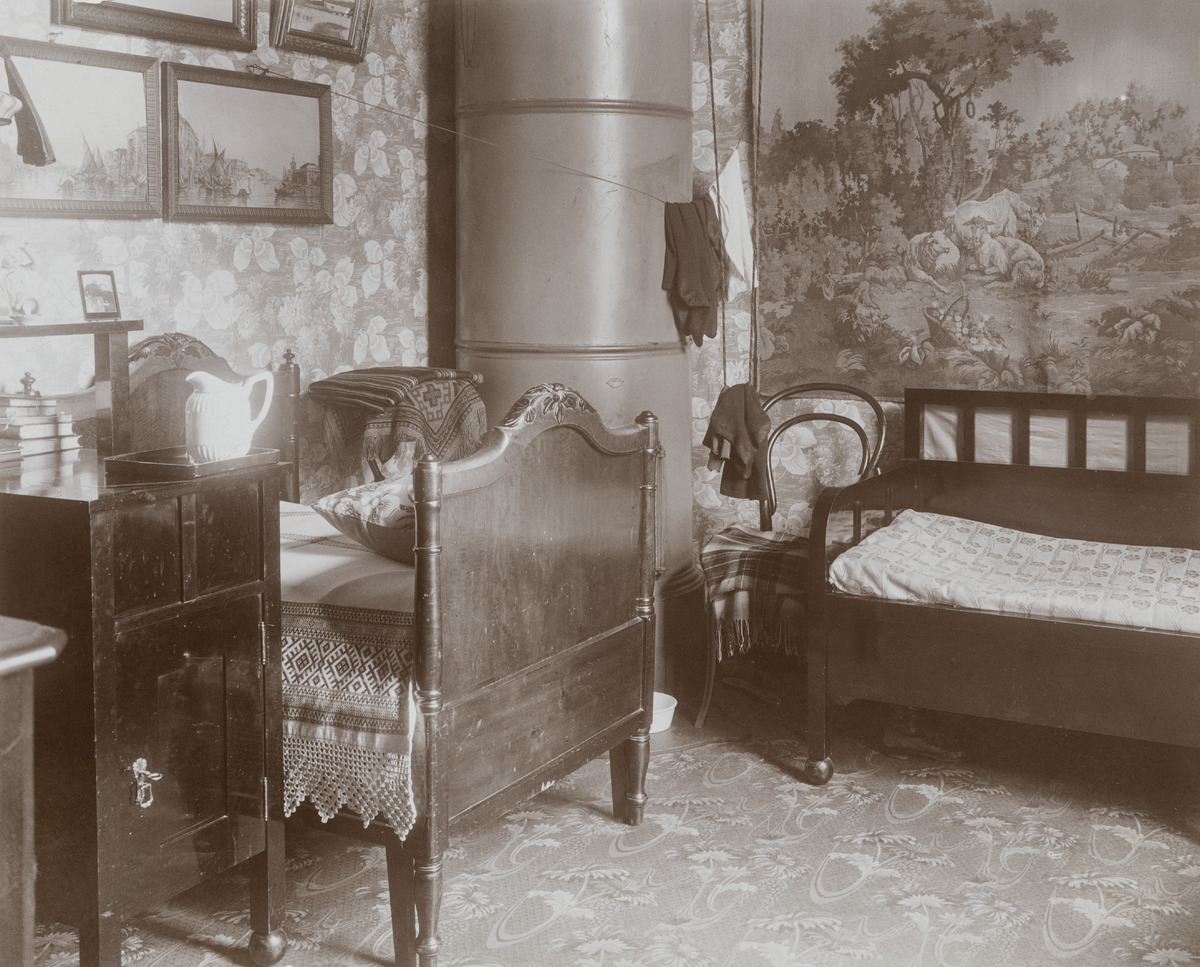
Meilahden huvila-alue, Laaksola, huvilapalsta nro 5, rakennus A
sisällön kuvaus: Meilahden huvila-alue, Laaksola, huvilapalsta nro 5, rakennus A. Tammikuussa 1912, 47 vuoden iässä, kuolleen Tella Strömbergin (os. Ståhlberg) viimeinen makuuhuone. Tella Strömberg omisti yhdessä sisarensa Anne Långin kanssa Laaksolan huvilan. mustavalkoinen
Ajankohta: kuvausaika 1912
Paikka: Suomi, Uusimaa, Helsinki, Meilahti Helsinki, Maila Talvion puisto
Aiheet: huvilat, rakennukset, puurakennukset, makuuhuoneet, sängyt, tuolit, taulut, uunit